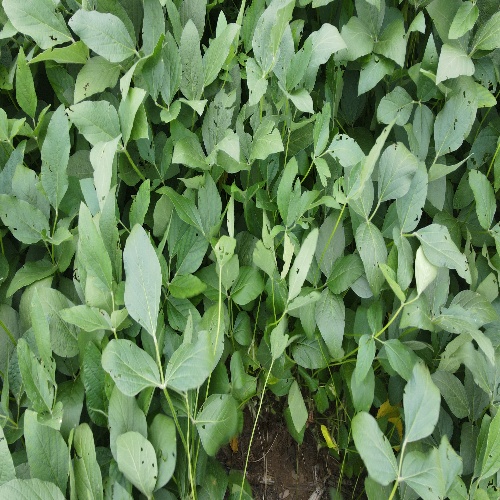
Label: Caterpillar